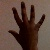
The image shows a hand gesture representing the number 5 in Indian Sign Language.